Dhanapati

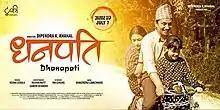

Dhanapati is 2017 romantic and political movie directed by Dipendra K Khanal and written by Khagendra Lamichhane. The film stars Khagendra Lamichhane and Surakshya Panta. The film features a man named Dhanapati who struggles to get money to send his daughter to a good school, so he decides to go into politics to get money.